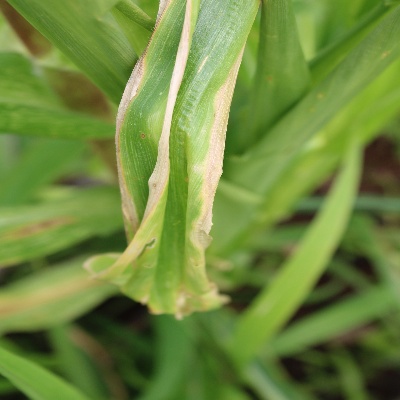
Crop: Maize
Condition: leaf blight